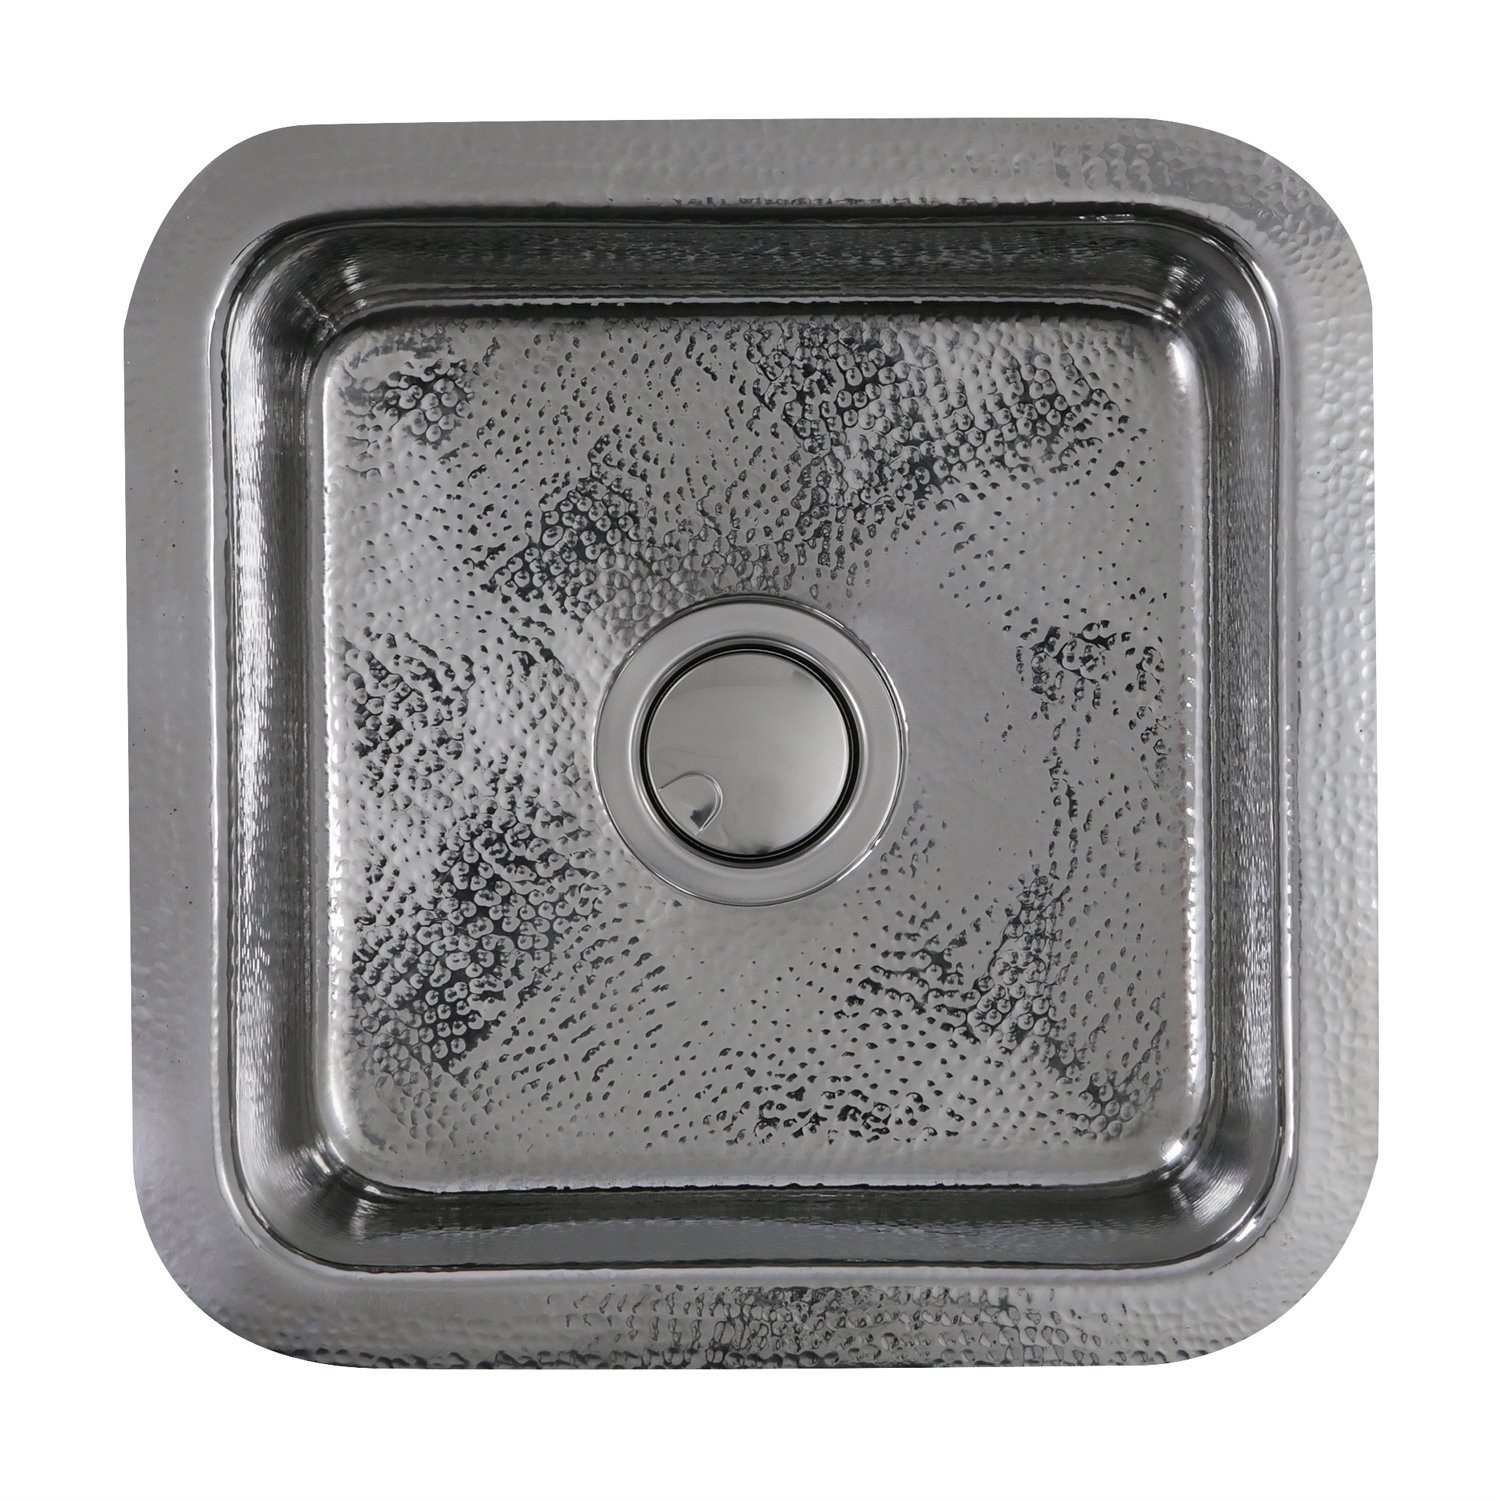
Nantucket Sinks SQRS-7 16.5" Square Hammered Stainless Bar Sink
Our Brightwork Collection is a curated assortment of specialty metal sinks inspired by the 'brightwork' on sailboats. Like the sunlight sparkling on the ocean on a clear day - these unique pieces will bring brilliance to your bath or bar. This hand-hammered stainless steel sink SQRS-7 is a focal point to your bar. As part of our Brightwork Collection, the shiny stainless hammered interior has dips and peaks that catch the light like sparkling ripples on the sea on a sunny day. The design allows it to be used as an overmount or an undermount - your preference! This sink, like any stainless steel sink, will naturally become dull when left untreated. A quick polish will bring back its original luster. Specifications & Warranty Shiny stainless steel will coordinate perfectly to your rooms decor Hand hammered, individual variations will exist Nominal dimensions, handmade sink measurements may vary by up to 1/4" 18 Gauge Stainless Overall Dimensions: 16 5/8" Square Bowl Dimensions 13 1/2" Square Bowl Depth: 7 1/4" Minimum Cabinet Size: 18" Shipping Returns See our Blog In the Trade? | Wholesale Registration Chrome Drain - Nantucket NS35 Need a Faucet? | Single Hole Kitchen Faucets Visit our Lighting Site | ShopforLights
Brand: Nantucket Sinks
Category: Hardware > Plumbing > Plumbing Fixtures > Sinks > Kitchen & Utility Sinks > Undermount Sinks